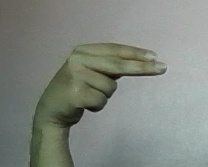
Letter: ain